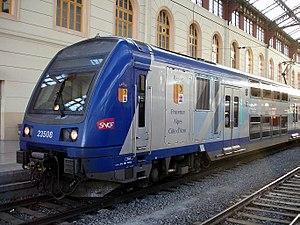
Z 23500 en gare de Marseille-Saint-Charles, France.
La présidence d'Emmanuel Macron commence officiellement le 14 mai 2017 lors de la passation des pouvoirs avec son prédécesseur François Hollande. Il est élu président de la République française le 7 mai 2017 sous la bannière de son mouvement En marche pour un mandat de cinq ans, dont l'échéance est fixée au 13 mai 2022. Il choisit comme Premier ministre Édouard Philippe, puis Jean Castex le 3 juillet 2020.